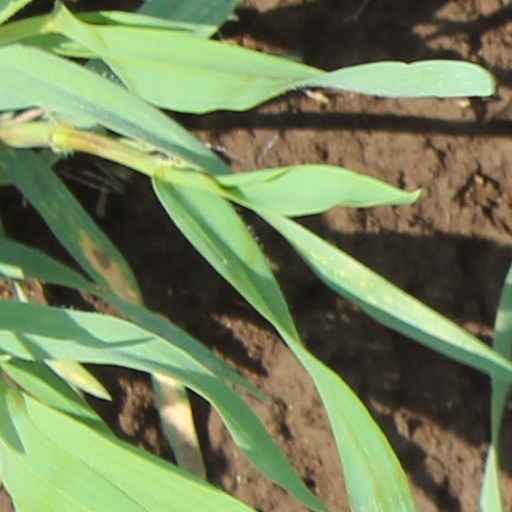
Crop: wheat